History of Transylvania

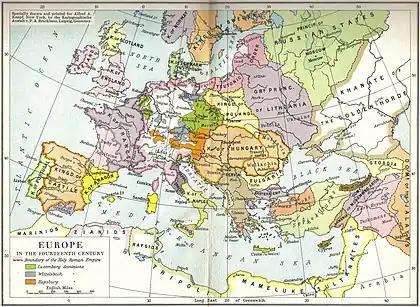
Europe in 14th century

In 1241, Transylvania suffered during the Mongol invasion of Europe. Güyük Khan invaded Transylvania from the Oituz (Ojtoz) Pass, while Subutai attacked in the south from the Mehedia Pass towards Orșova. While Subutai advanced northward to meet Batu Khan, Güyük attacked Hermannstadt/Nagyszeben (Sibiu) to prevent the Transylvanian nobility from aiding King Béla IV of Hungary. Beszterce, Kolozsvár and the Transylvanian Plain region were ravaged by the Mongols, in addition to the Hungarian king's silver mine at Óradna. A separate Mongol force destroyed the western Cumans near the Siret River in the Carpathians and annihilated the Cuman bishopric of Milcov. Estimates of population decline in Transylvania due to the Mongol invasion range from 15 to 50 percent.